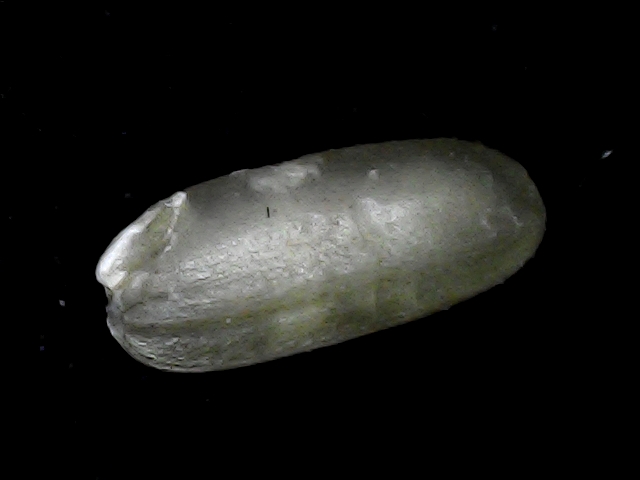
Rice variety: BD79